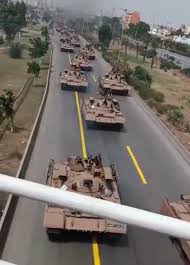
Label: Tank